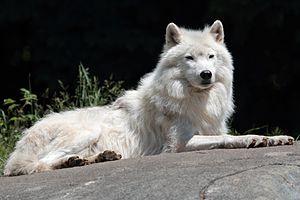
Loup arctique, Parc Oméga, Québec, Canada
Le parc à loups du Gévaudan est un parc animalier situé à Sainte-Lucie, sur la commune de Saint-Léger-de-Peyre près de Marvejols, en Lozère. Il regroupe plus d'une centaine de loups, répartis dans deux parcs.
Cette liste des mammifères au Québec est basée sur la « Liste de la faune vertébrée du Québec ». Elle comprend les espèces disparues dans l'histoire récente et les espèces introduites. Elle compte 97 espèces en neuf ordres : une espèce de didelphimorphes, dix espèces d'insectivores, huit espèces de chiroptères, trois espèces de lagomorphes, 25 espèces de rongeurs, 21 espèces de fissipèdes, cinq espèces d'artiodactyles, sept espèces de pinnipèdes et 17 espèces de cétacés.